Rivals (1972 film)

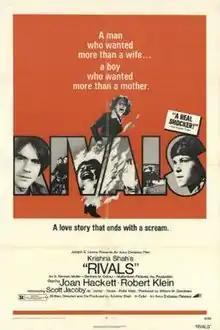
Theatrical release poster

Rivals is a 1972 American drama film written and directed by Krishna Shah. The film stars Joan Hackett, Robert Klein, Scott Jacoby, Jeanne Tanzy Williams, Glen Hayes and Phoebe Dorin. The film was released on August 23, 1972, by AVCO Embassy Pictures.